Cow and Chicken

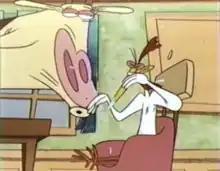
Cow (left) and her older brother Chicken (right).

The series focuses on the misadventures of two unlikely yet somehow biological anthropomorphic animal siblings: the sweet-natured, dim, ditzy, naive, and ecstatic Cow and her older brother, the hot-tempered, cynical, and sarcastic Chicken (both voiced by Charlie Adler). The two are often caught in escapades with their flamboyant enemy, the Red Guy (Adler), a comical version of the Devil himself who disguises himself under various personas, usually to either scam everyone around or just for fun. However, he once tried to take Chicken to Hell.